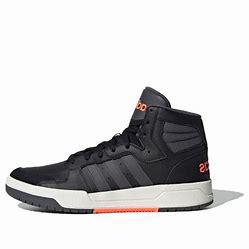
Brand: adidas
Model: neo Adidas NEO Entrap Mid